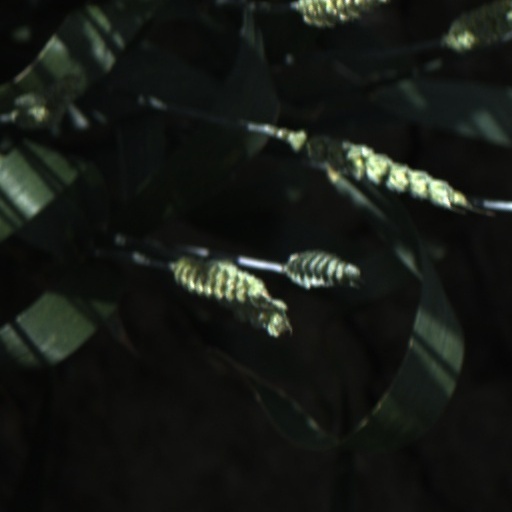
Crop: wheat